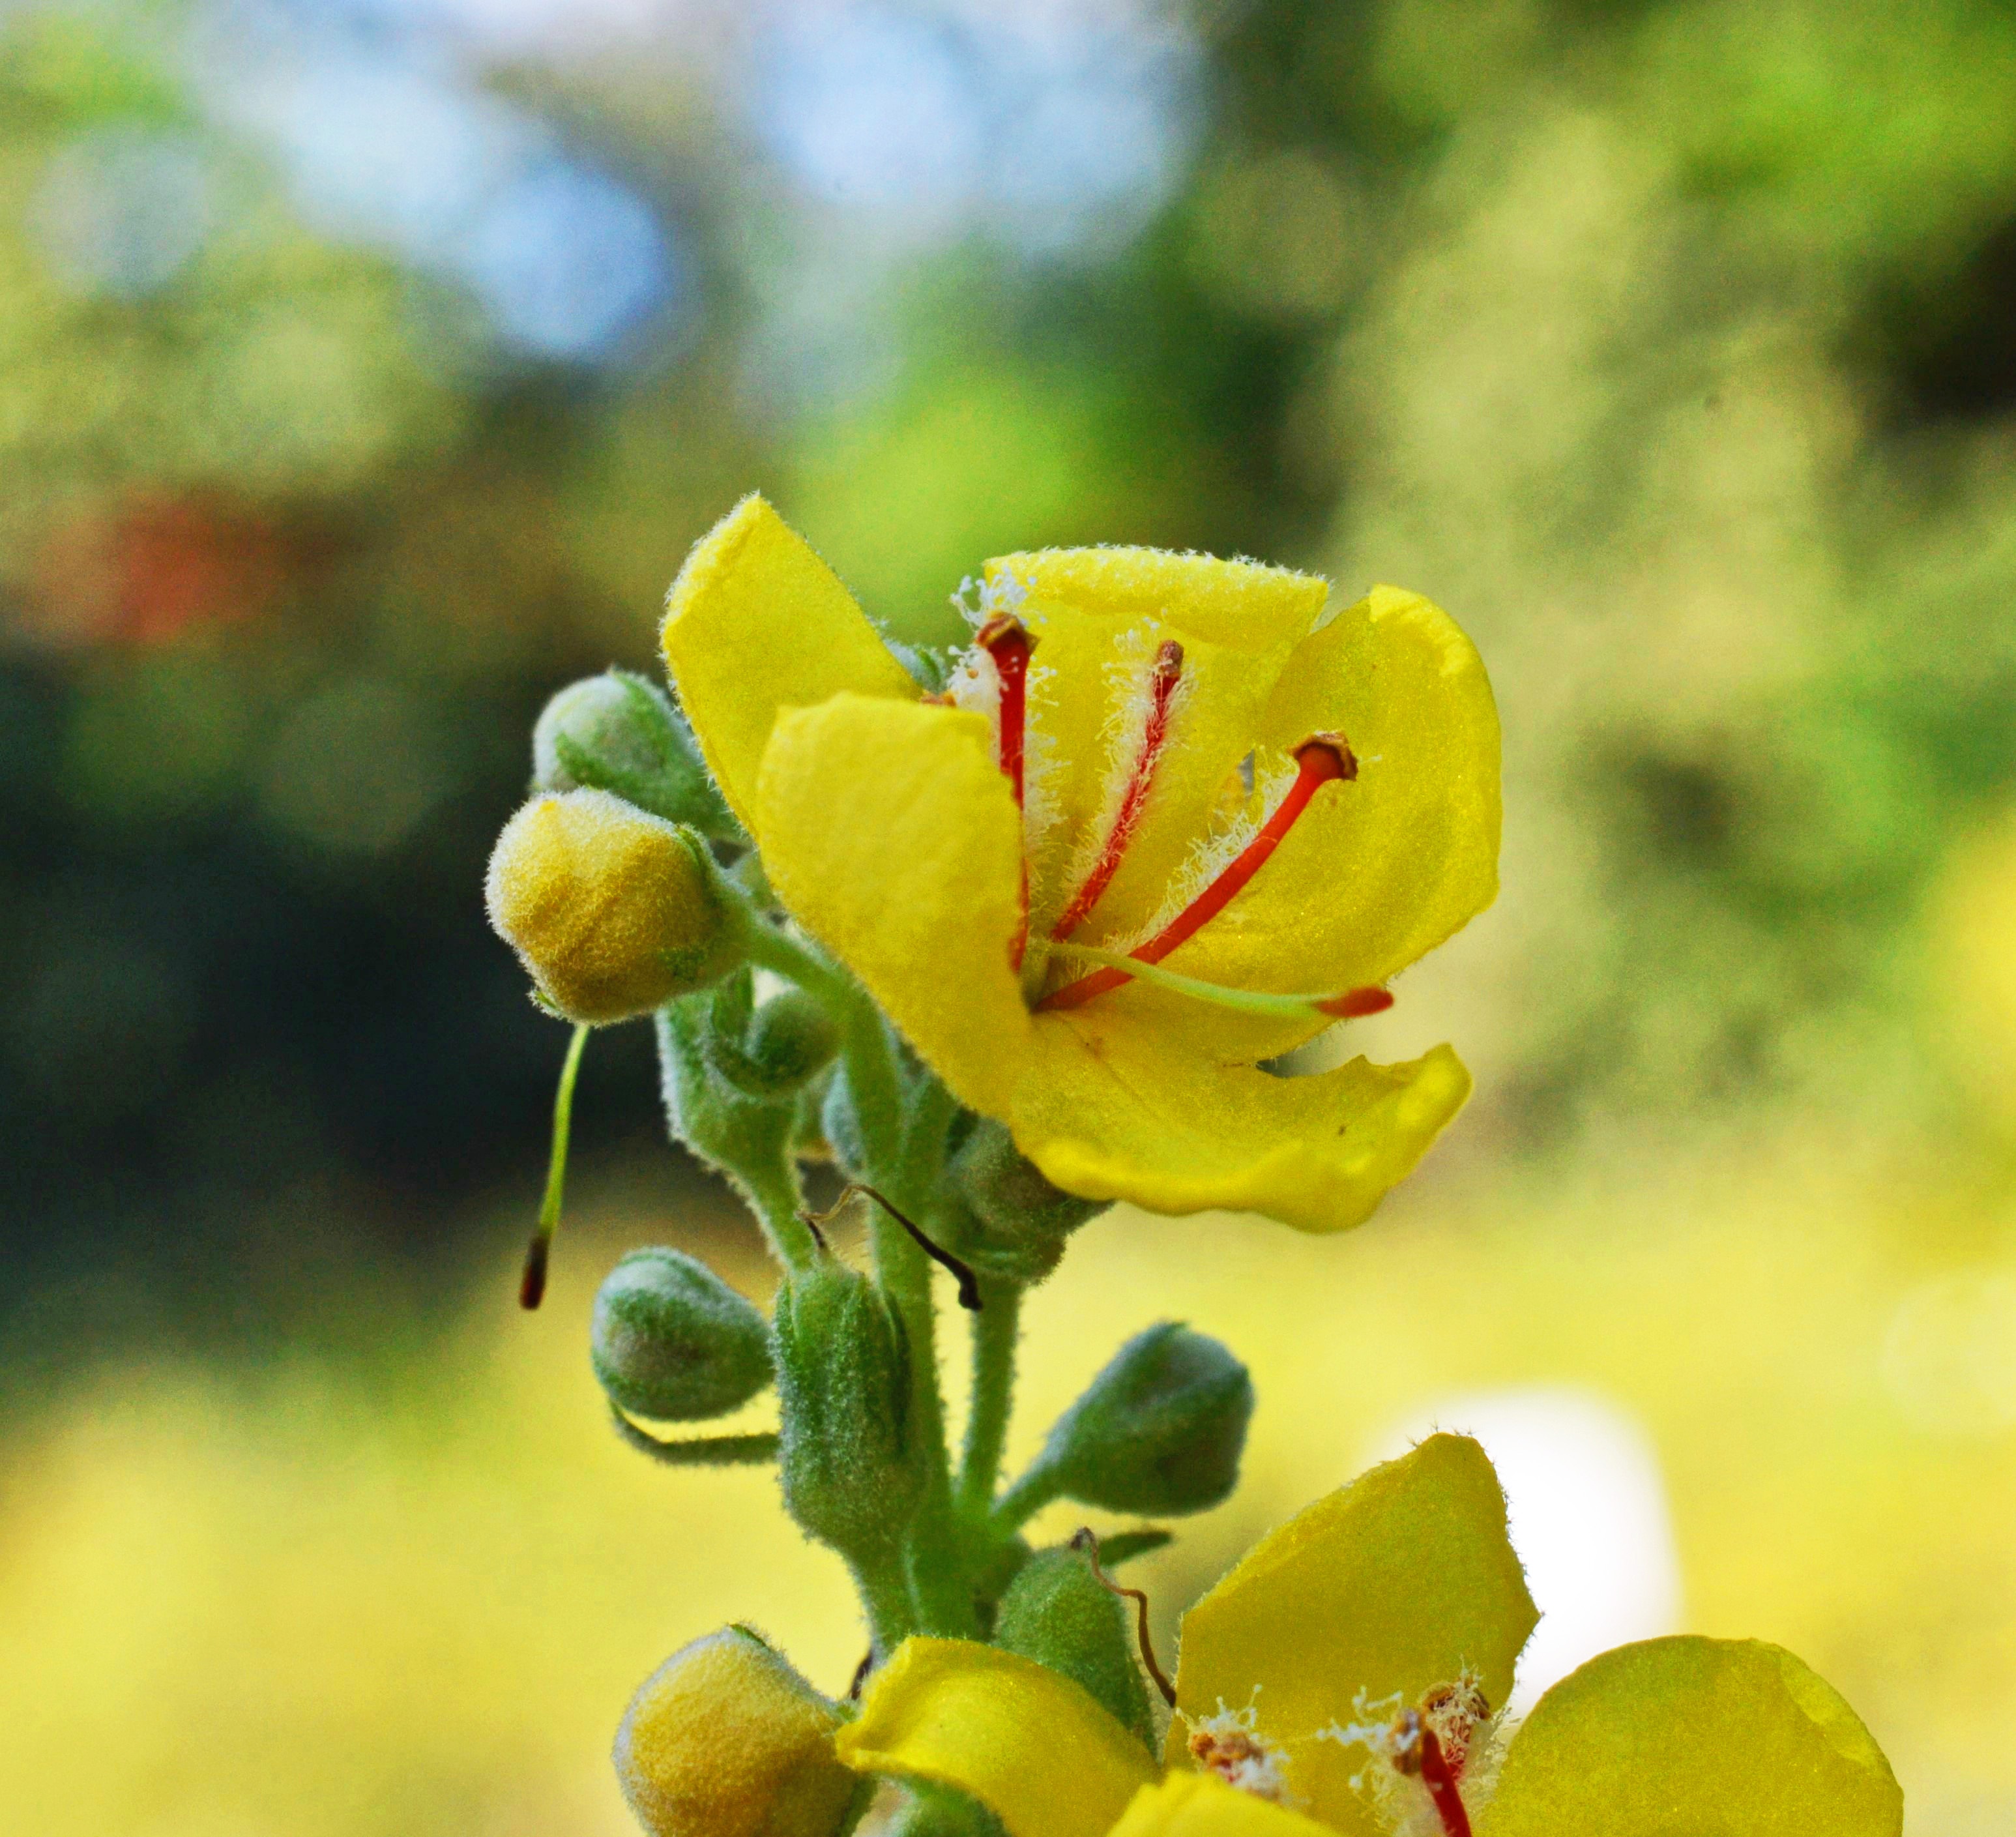
nature, blossom, plant, photography, leaf, flower, petal, bloom, pollen, green, produce, insect, small, botany, yellow, flora, wild flower, wildflower, close up, shrub, nectar, stamens, macro photography, flowering plant, black mullein, verbascum nigrum, land plant